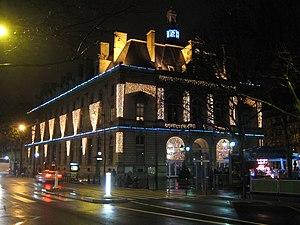
Hôtel de ville du 11e arrondissement de Paris, la nuit, l'hiver.
Le 11ᵉ arrondissement de Paris est un des vingt arrondissements de Paris. Il est situé sur la rive droite de la Seine entre les places de la Nation, de la République et de la Bastille. Son maire est François Vauglin.